San Lazzaro degli Armeni

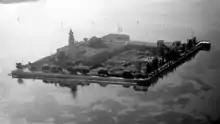
A 1934 photo of the island by Walter Mittelholzer before its latest expansion

The Venetian Republic was disestablished by Napoleon in 1797. In 1810, he abolished all monastic orders of Venice and the Kingdom of Italy, except that of the Mekhitarists in San Lazzaro. The Mekhitarist congregation was left in peace, according to some sources, due to the intercession of Roustam Raza, Napoleon's Mamluk bodyguard of Armenian origin. Napoleon signed a decree, dated August 27, 1810, which declared that the congregation may continue to exist as an academy. Since then, San Lazzaro has also been known as an academy, and sometimes referred to in Latin as "Academia Armena Sancti Lazari".